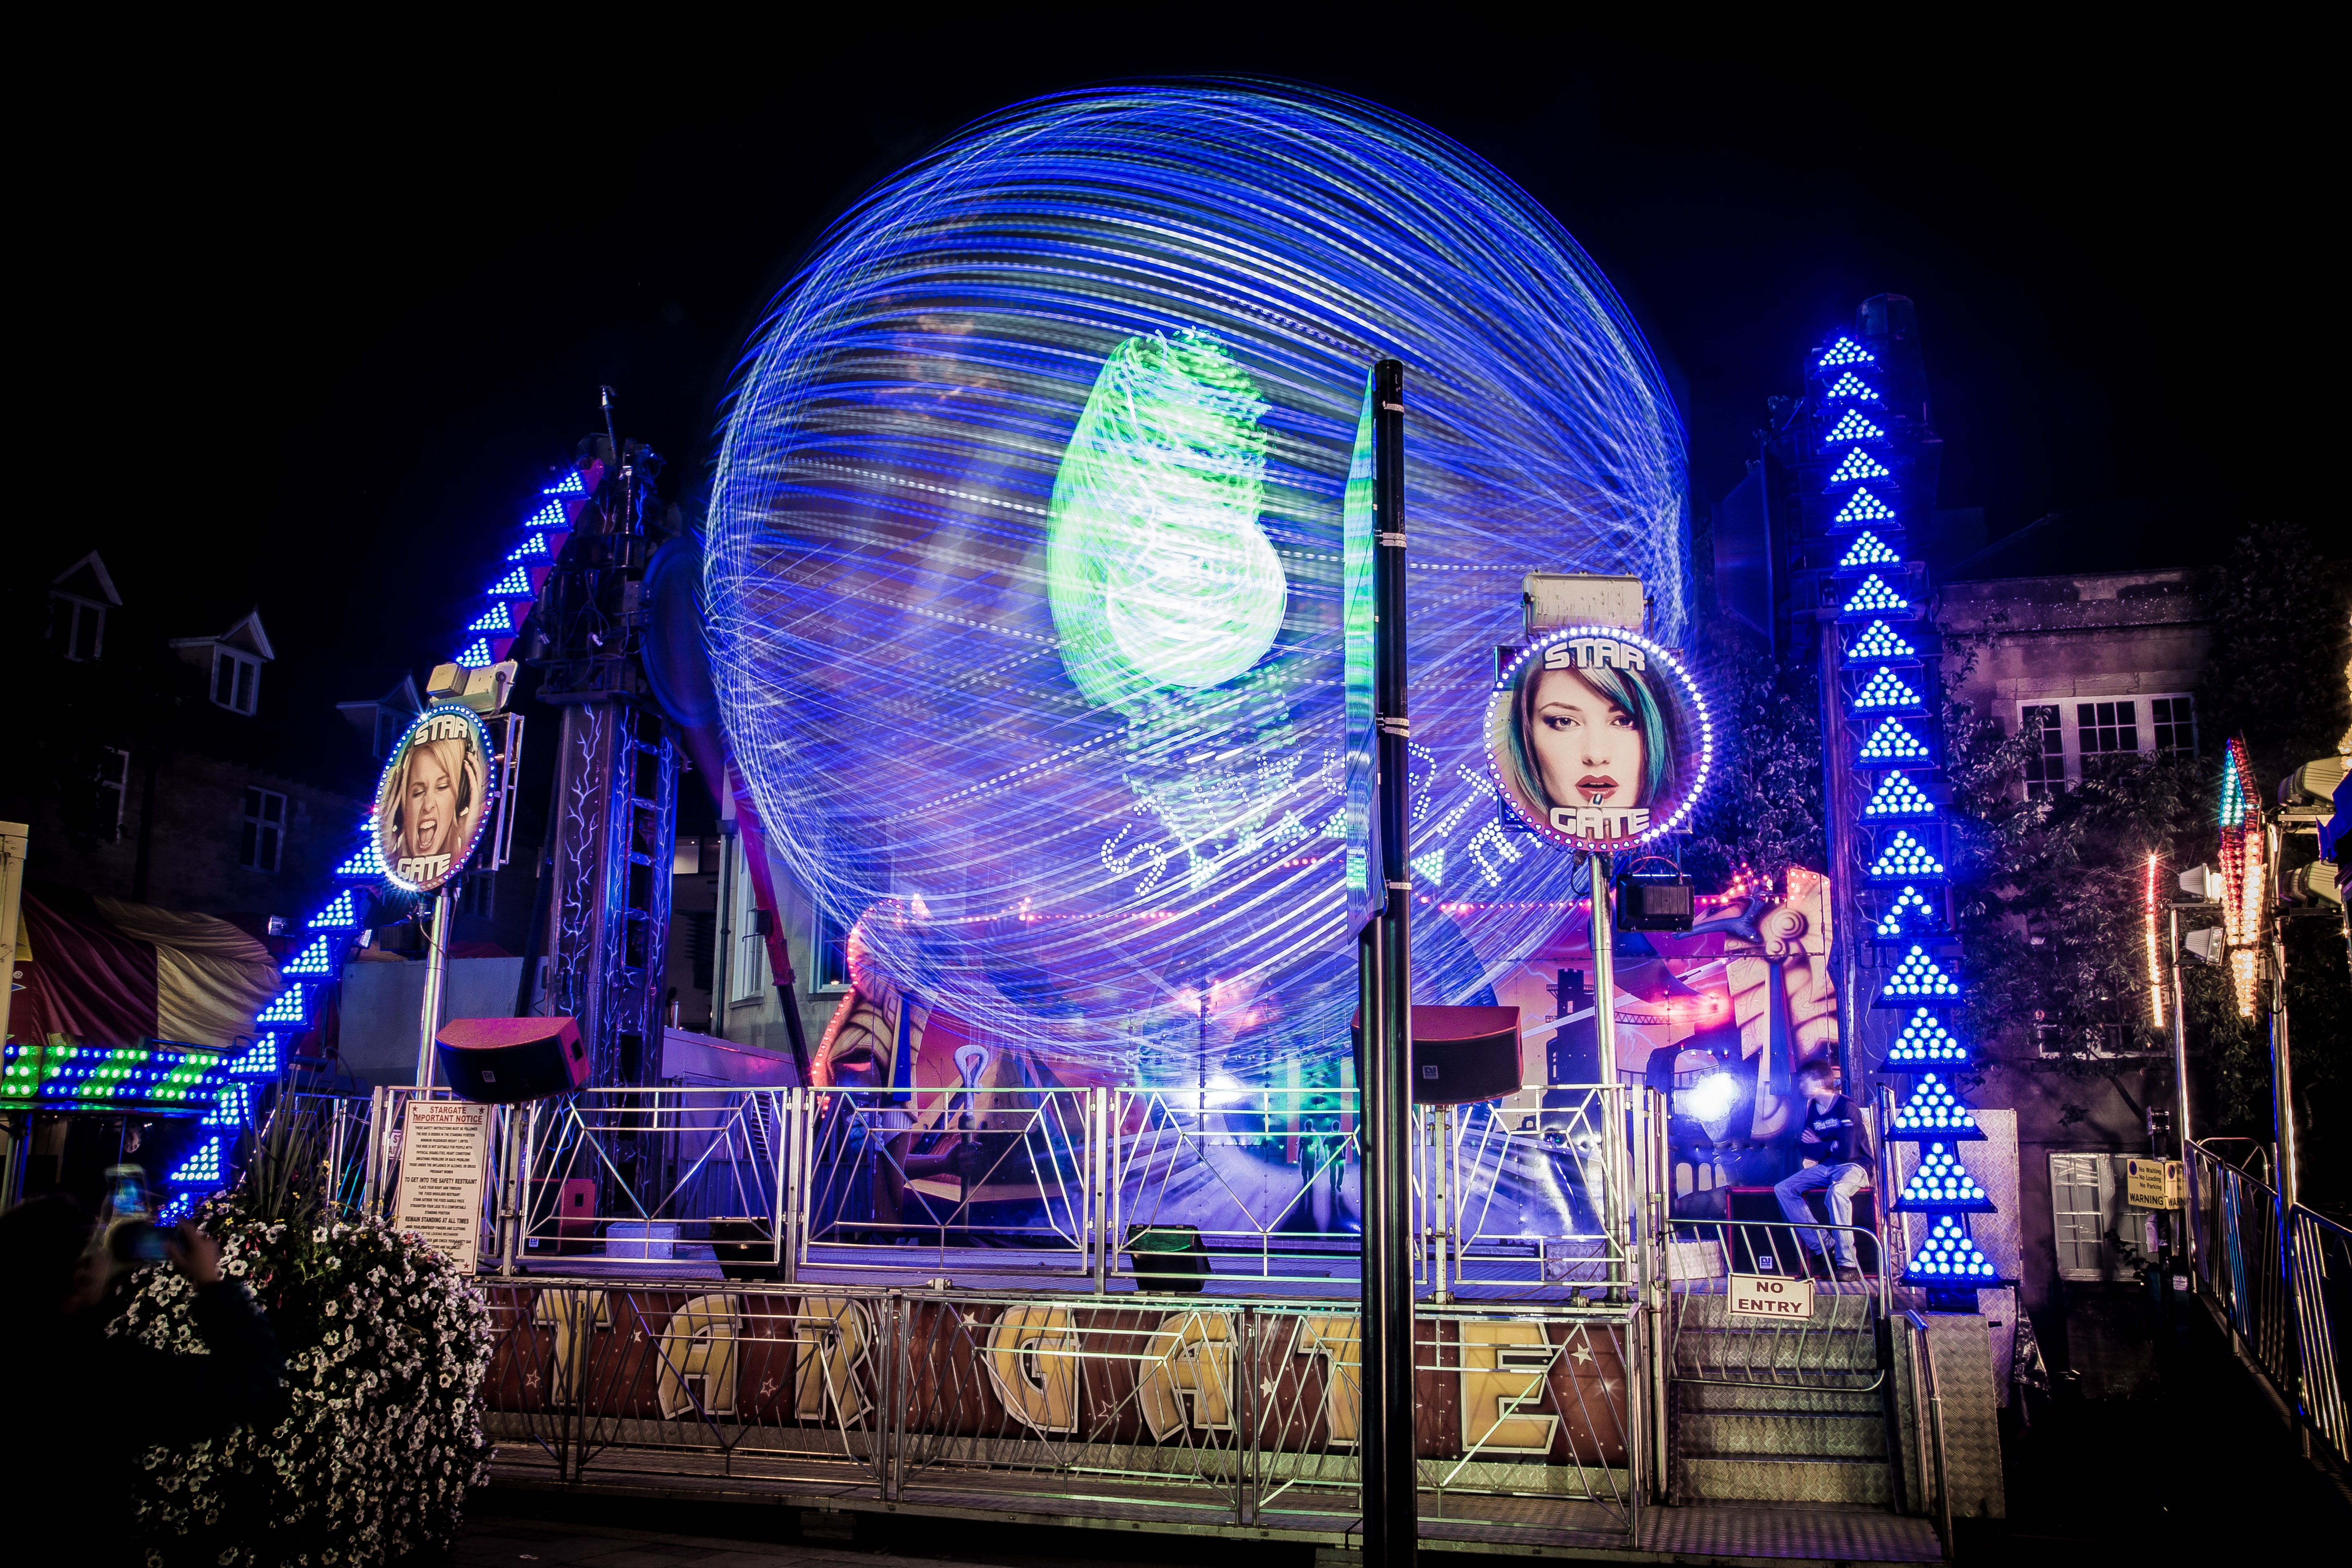
outdoor, light, night, city, recreation, celebration, ferris wheel, amusement park, park, colorful, christmas decoration, competition, festival, ball, tourist attraction, fair, christmas lights, outdoor recreation